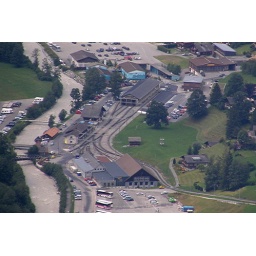
Seen from near Pfingstegg. Our accommodation (Mountain Hostel) is the blue building near the top. 225